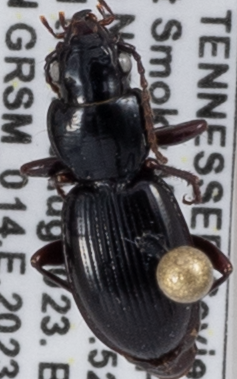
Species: Cyclotrachelus freitagi
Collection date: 2023-08-29
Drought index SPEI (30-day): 1.962
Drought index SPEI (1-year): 0.17
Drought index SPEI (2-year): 0.612